Armored Command

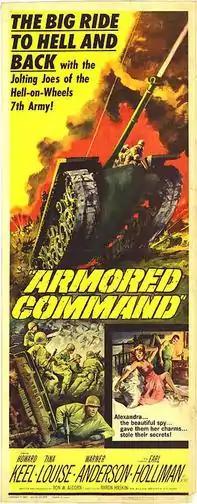
Original film poster

Armored Command is a 1961 American war drama film directed by Byron Haskin, and starring Howard Keel and Tina Louise. It was filmed in Hohenfels, Bavaria, but takes place in the Vosges Mountains during the Eastern France campaign of World War II.